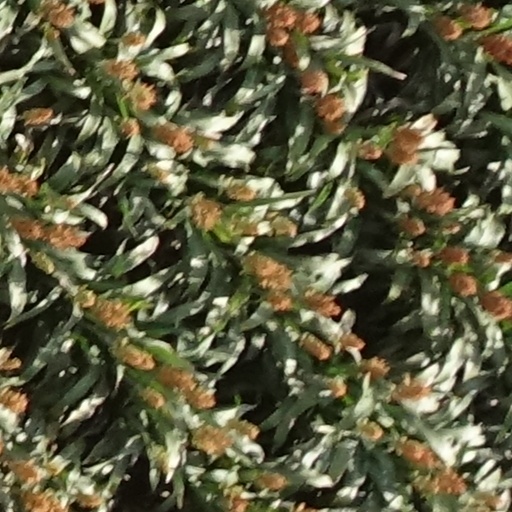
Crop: sorghum